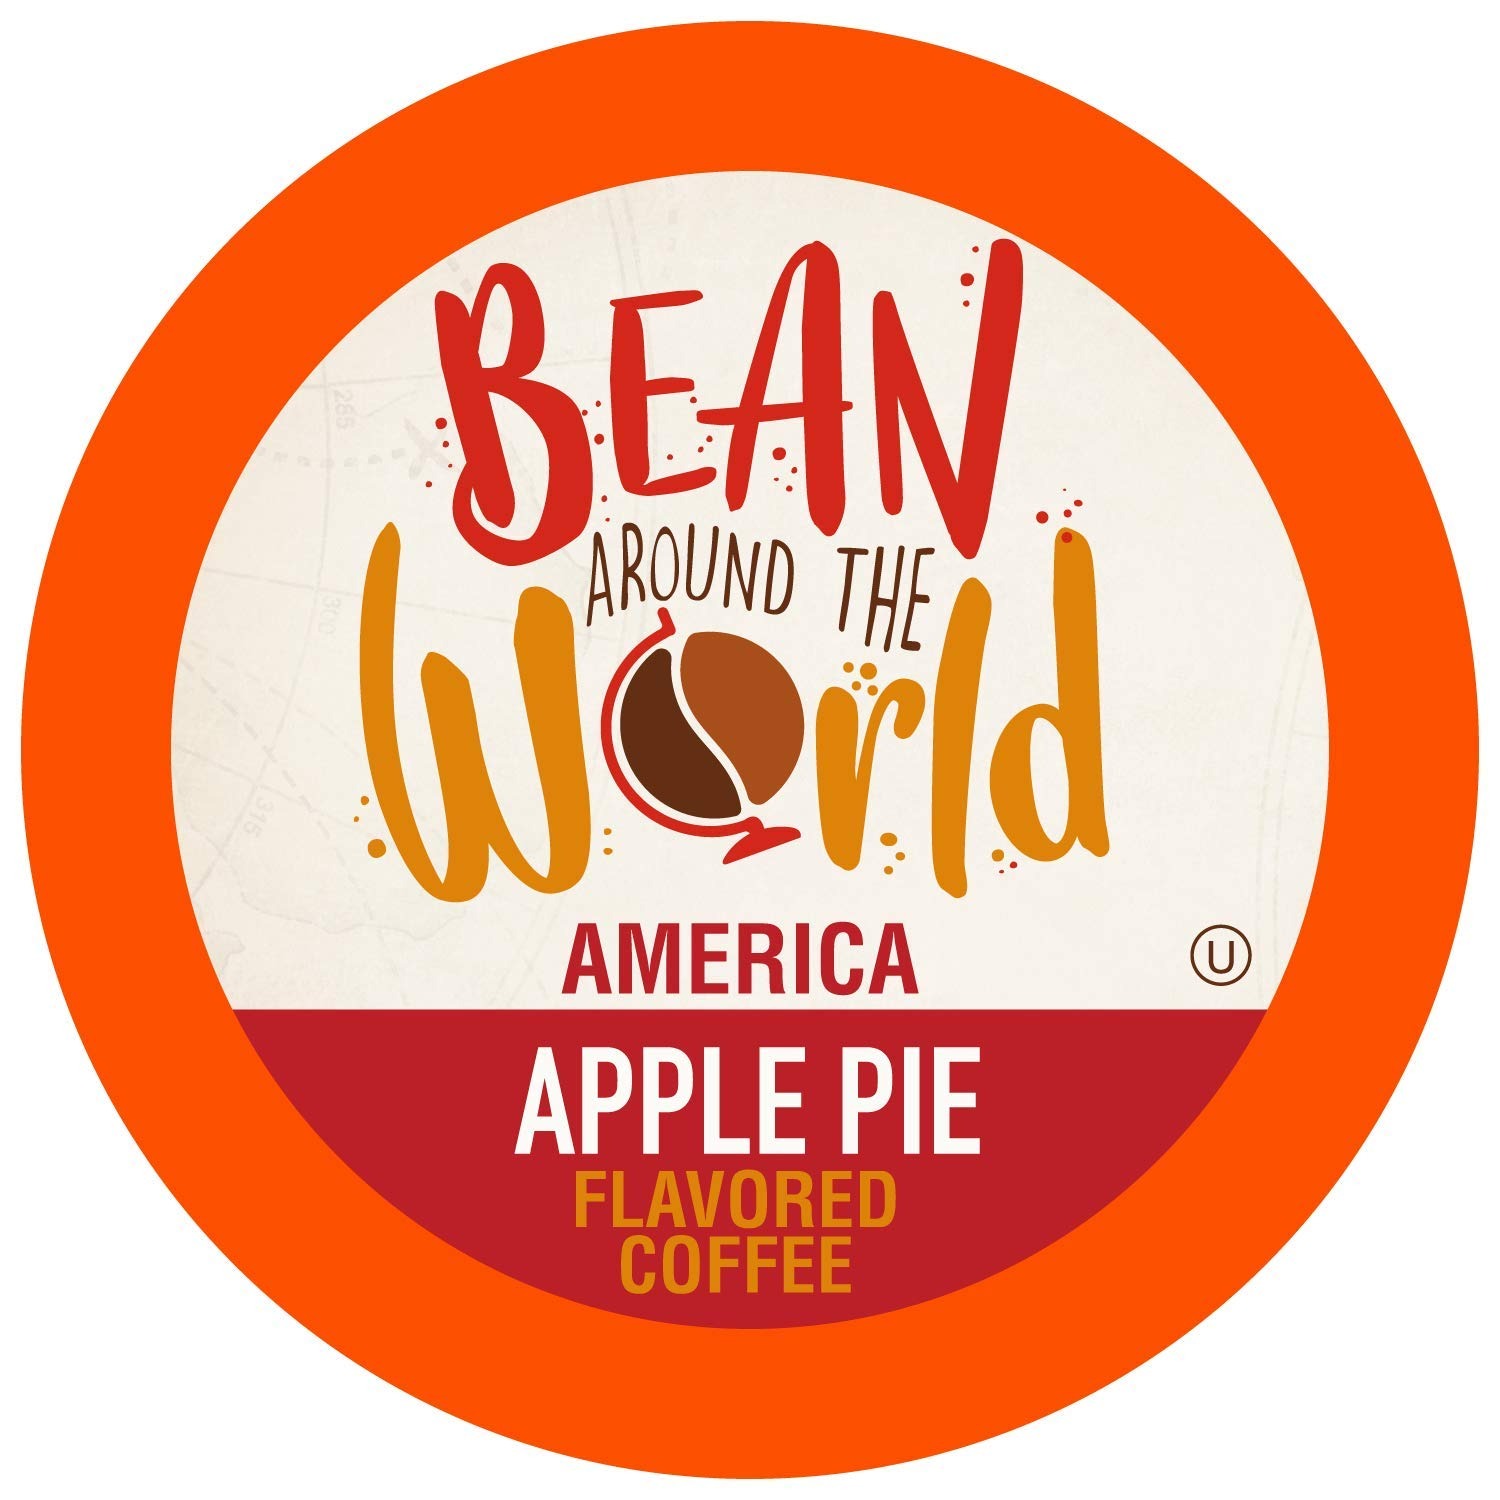
Item Name: Bean Around The World Flavored Coffee Compatible With 2.0 Keurig K Cup Brewers, Apple Pie, 40 Count (Pack of 1)
Bullet Point 1: Apple Pie is as American as it gets, combine that with a perfectly roasted coffee beans and this flavor is sure to hit one out of the ballpark!
Bullet Point 2: Go globe trotting, right from your mug! Bean Around The World Coffee Single Serve pods are your ticket to an exciting new flavored coffee experience. We've scoured the globe for traditional regional treats and picked our 8 favorites, Apple Pie, Maple Syrup, Coconut Run, Churros, Irish Cream, Stroopwafel, Chocolate Truffle and Classic Tiramisu.
Bullet Point 3: There's not many times in a day that are as truly enjoyable as sipping on a delicious cup of coffee. Why not enjoy it one bit more, by having that cup of coffee take you on a mental journey to a far-off land. Bean Around the World has 8 flavors to remind you of 8 amazing destinations...so we ask, where will your sip take you?
Bullet Point 4: Bean Around The World Coffee is kosher certified and compatible with Keurig K-Cup brewers, including 2. 0.
Bullet Point 5: Bean Around The World Coffee is not affiliated, endorsed, or related with Keurig Dr Pepper.
Value: 40.0
Unit: Count

Price: 22.95